American Indoor Football

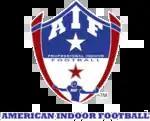
AIF Logo 2011–2016

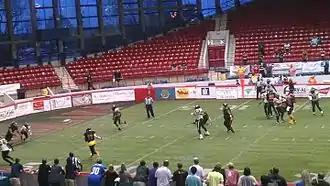
Triangle Torch (black jerseys with and red and yellow accents) vs. Lehigh Valley Steelhawks (gold jerseys with black accents) during a game at Dorton Arena, March 25, 2016

On October 27, 2011, the AIFA announced it was relaunching as American Indoor Football (AIF). The move came in light of the dissolution of the SIFL and its breakup into the Professional Indoor Football League and the Lone Star Football League. AIF announced its intentions to absorb the three remaining SIFL teams not in either the PIFL or LSFL (the Harrisburg Stampede, Trenton Steel and Carolina Speed), as well as the remaining teams that would have participated in the AIFA West. AIF intended to launch an amateur division as well.